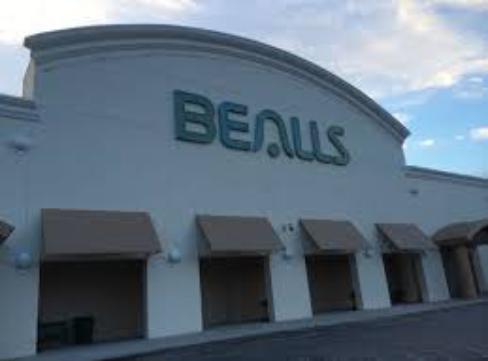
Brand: bealls
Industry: Others